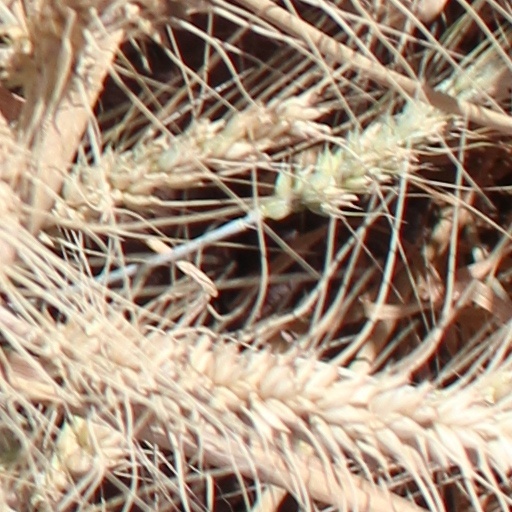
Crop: wheat